Jacques-Louis David

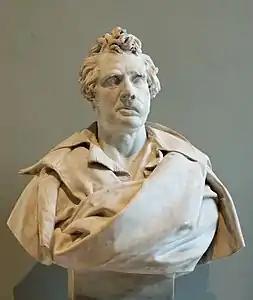
François Rude's bust of David, prominently displaying the asymmetry of his face

David had been an admirer of Napoleon from their first meeting, struck by Bonaparte's classical features. Requesting a sitting from the busy and impatient general, David was able to sketch Napoleon in 1797. David recorded the face of the conqueror of Italy, but the full composition of Napoleon holding the peace treaty with Austria remains unfinished. This was likely a decision by Napoleon himself after considering the current political situation. He may have considered the publicity the portrait would bring about to be ill-timed. Bonaparte had high esteem for David, and asked him to accompany him to Egypt in 1798, but David refused, seemingly unwilling to give up the material comfort, safety, and peace of mind he had obtained through the years. Draftsman and engraver Dominique Vivant Denon went to Egypt instead, providing mostly documentary and archaeological work.